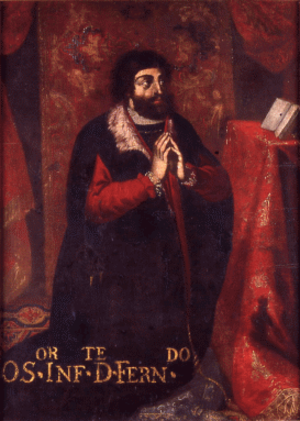
Cet article donne la liste des héritiers successifs du trône de Portugal depuis l'avènement d'Alphonse Iᵉʳ en 1139. Contrairement à d'autres monarchies, les règles de succession n'ont pas inclus la loi salique, mais la primogéniture cognatique avec préférence masculine. Les héritiers ont porté les titres successifs de prince de Portugal entre 1433 et 1645, de prince du Brésil entre 1645 et 1815 et de prince royal entre 1815 et 1910.